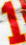
Number: 1